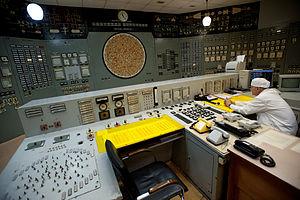
Un employé au travail à la station centrale de contrôle au centrale nucléaire de Beloyarsk, Russie, région de Sverdlovsk
La centrale nucléaire de Beloïarsk est la deuxième centrale de Russie. Elle est située à Zaretchny, dans l'oblast de Sverdlovsk.